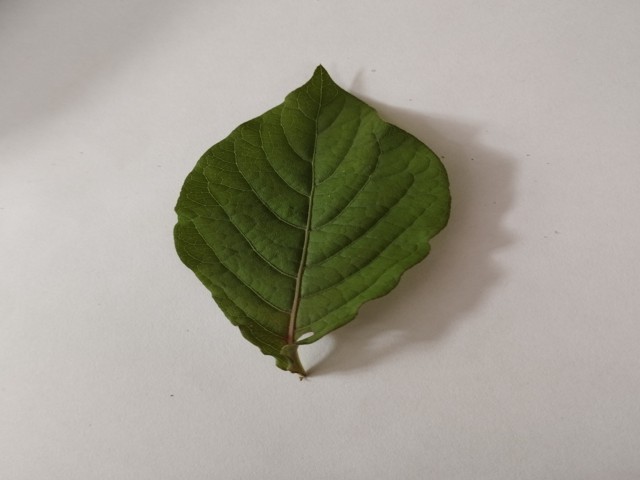
Plant: apang